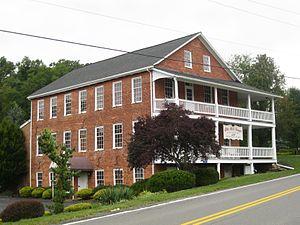
Dunnstable Township est un township, situé au sud-est de la partie centrale du comté de Clinton, aux États-Unis. En 2010, il comptait une population de 1 008 habitants.